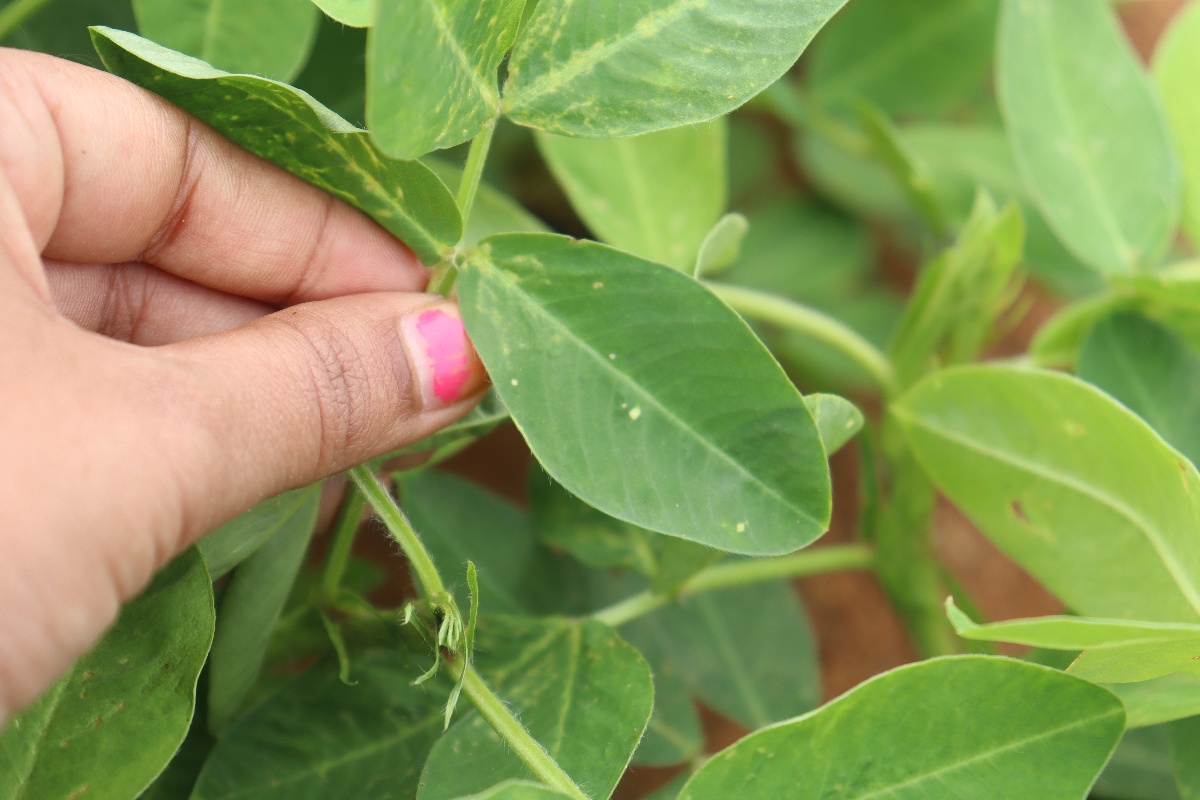
Label: healthy leaf